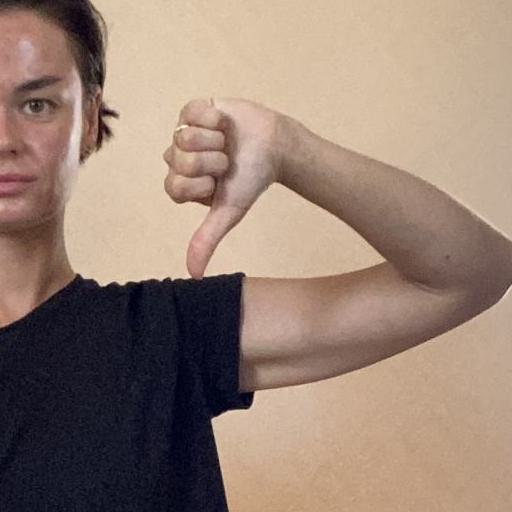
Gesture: dislike